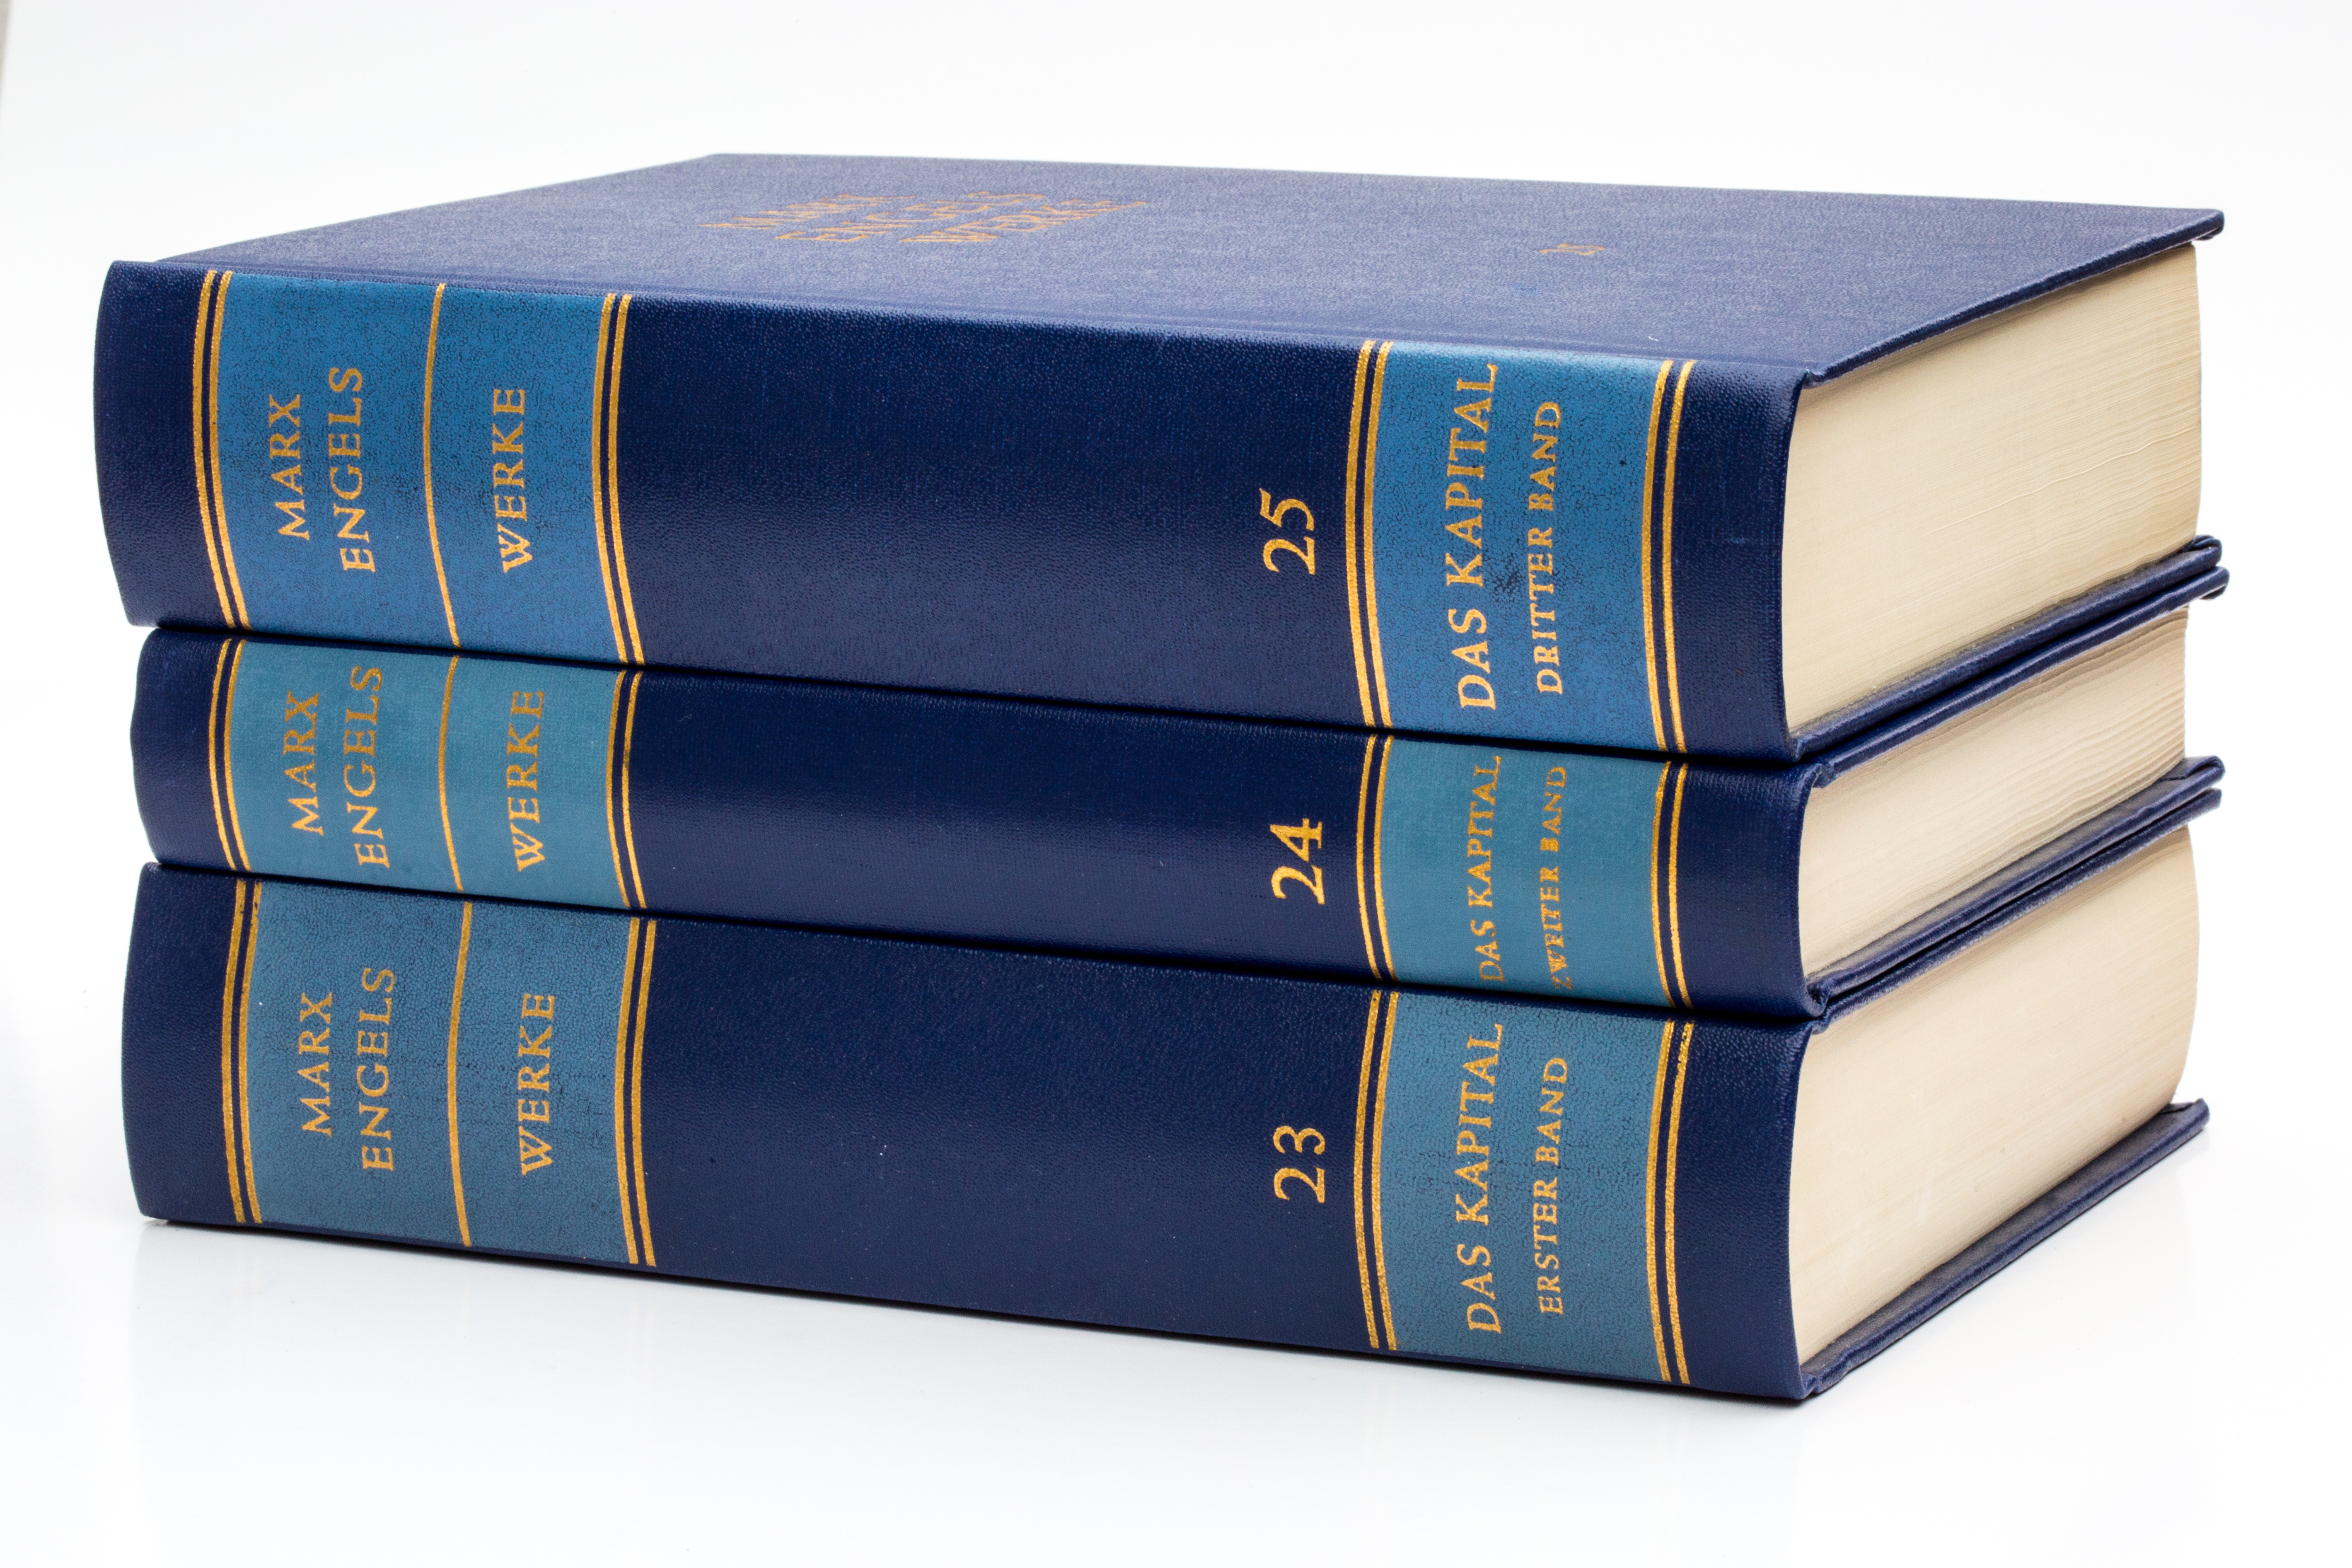
book, read, blue, box, furniture, old book, product, bookcase, angel, marx, literature, study, gold, philosophy, everlasting, revolution, communism, karl, friedrich, classic, cover, thick, historically, capitalism, socialism, up to date, karl marx, marxism leninism, front and back covers, friedrich engels, criticism, the capital, gold embossing, textbook science